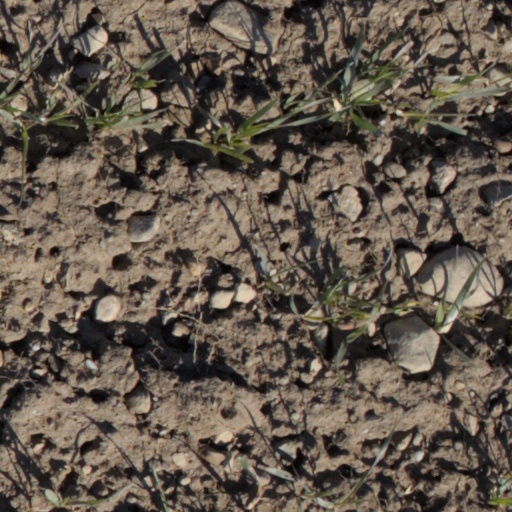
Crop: wheat